Edinburgh Castle

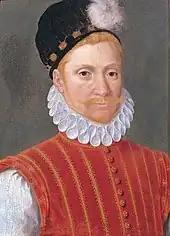
Sir William Kirkcaldy of Grange, who held the castle on behalf of Queen Mary during the Lang Siege of 1571–73. Painting by Jean Clouet

During the 15th century, the castle was increasingly used as an arsenal and armaments factory. The first known purchase of a gun was in 1384, and the "great bombard" Mons Meg was delivered to Edinburgh in 1457. The first recorded mention of an armoury for the manufacture of guns occurs in 1474, and by 1498 the master gunner Robert Borthwick was casting bronze guns at Edinburgh. By 1511 Edinburgh was the principal foundry in Scotland, supplanting Stirling Castle, with Scottish and European smiths working under Borthwick, who by 1512 was appointed "master melter of the king's guns". Their output included guns for the Scottish flagship, the ""Great Michael"", and the "Seven Sisters", a set of cannons captured by the English at Flodden in 1513. Sir Thomas Howard, England's Lord Admiral, admired their graceful shape and brilliant finish, declaring them the most beautiful [cannon] for their size and length that he had ever seen. From 1510 Dutch craftsmen were also producing hand culverins, an early firearm. After Flodden, Borthwick continued his work, producing an unknown number of guns, but none have survived. He was succeeded by French smiths, who began manufacturing hagbuts (another type of firearm) in the 1550s, and by 1541 the castle had a stock of 413.